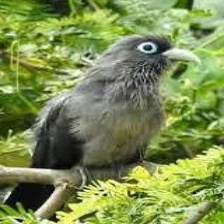
Species: BLUE MALKOHA
Scientific name: CEUTHMOCHARES AEREUS